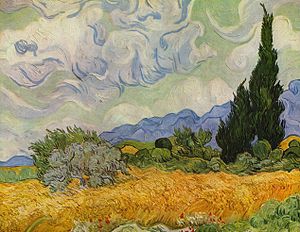
Postimpressionisme
Vincent van Gogh, Hvedemark med cypresser, 1889
Postimpressionisme er en samlebetegnelse for forskellige malestilarter der omkring 1900 fulgte efter impressionismen med tyngdepunkt i Frankrig.